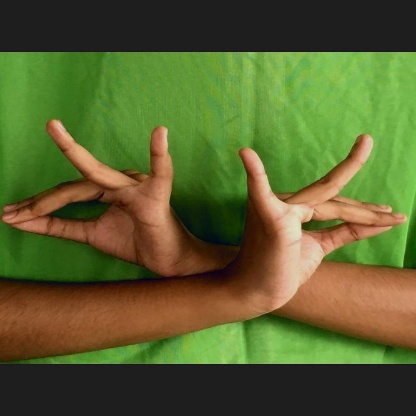
Mudra: Katakavardhana